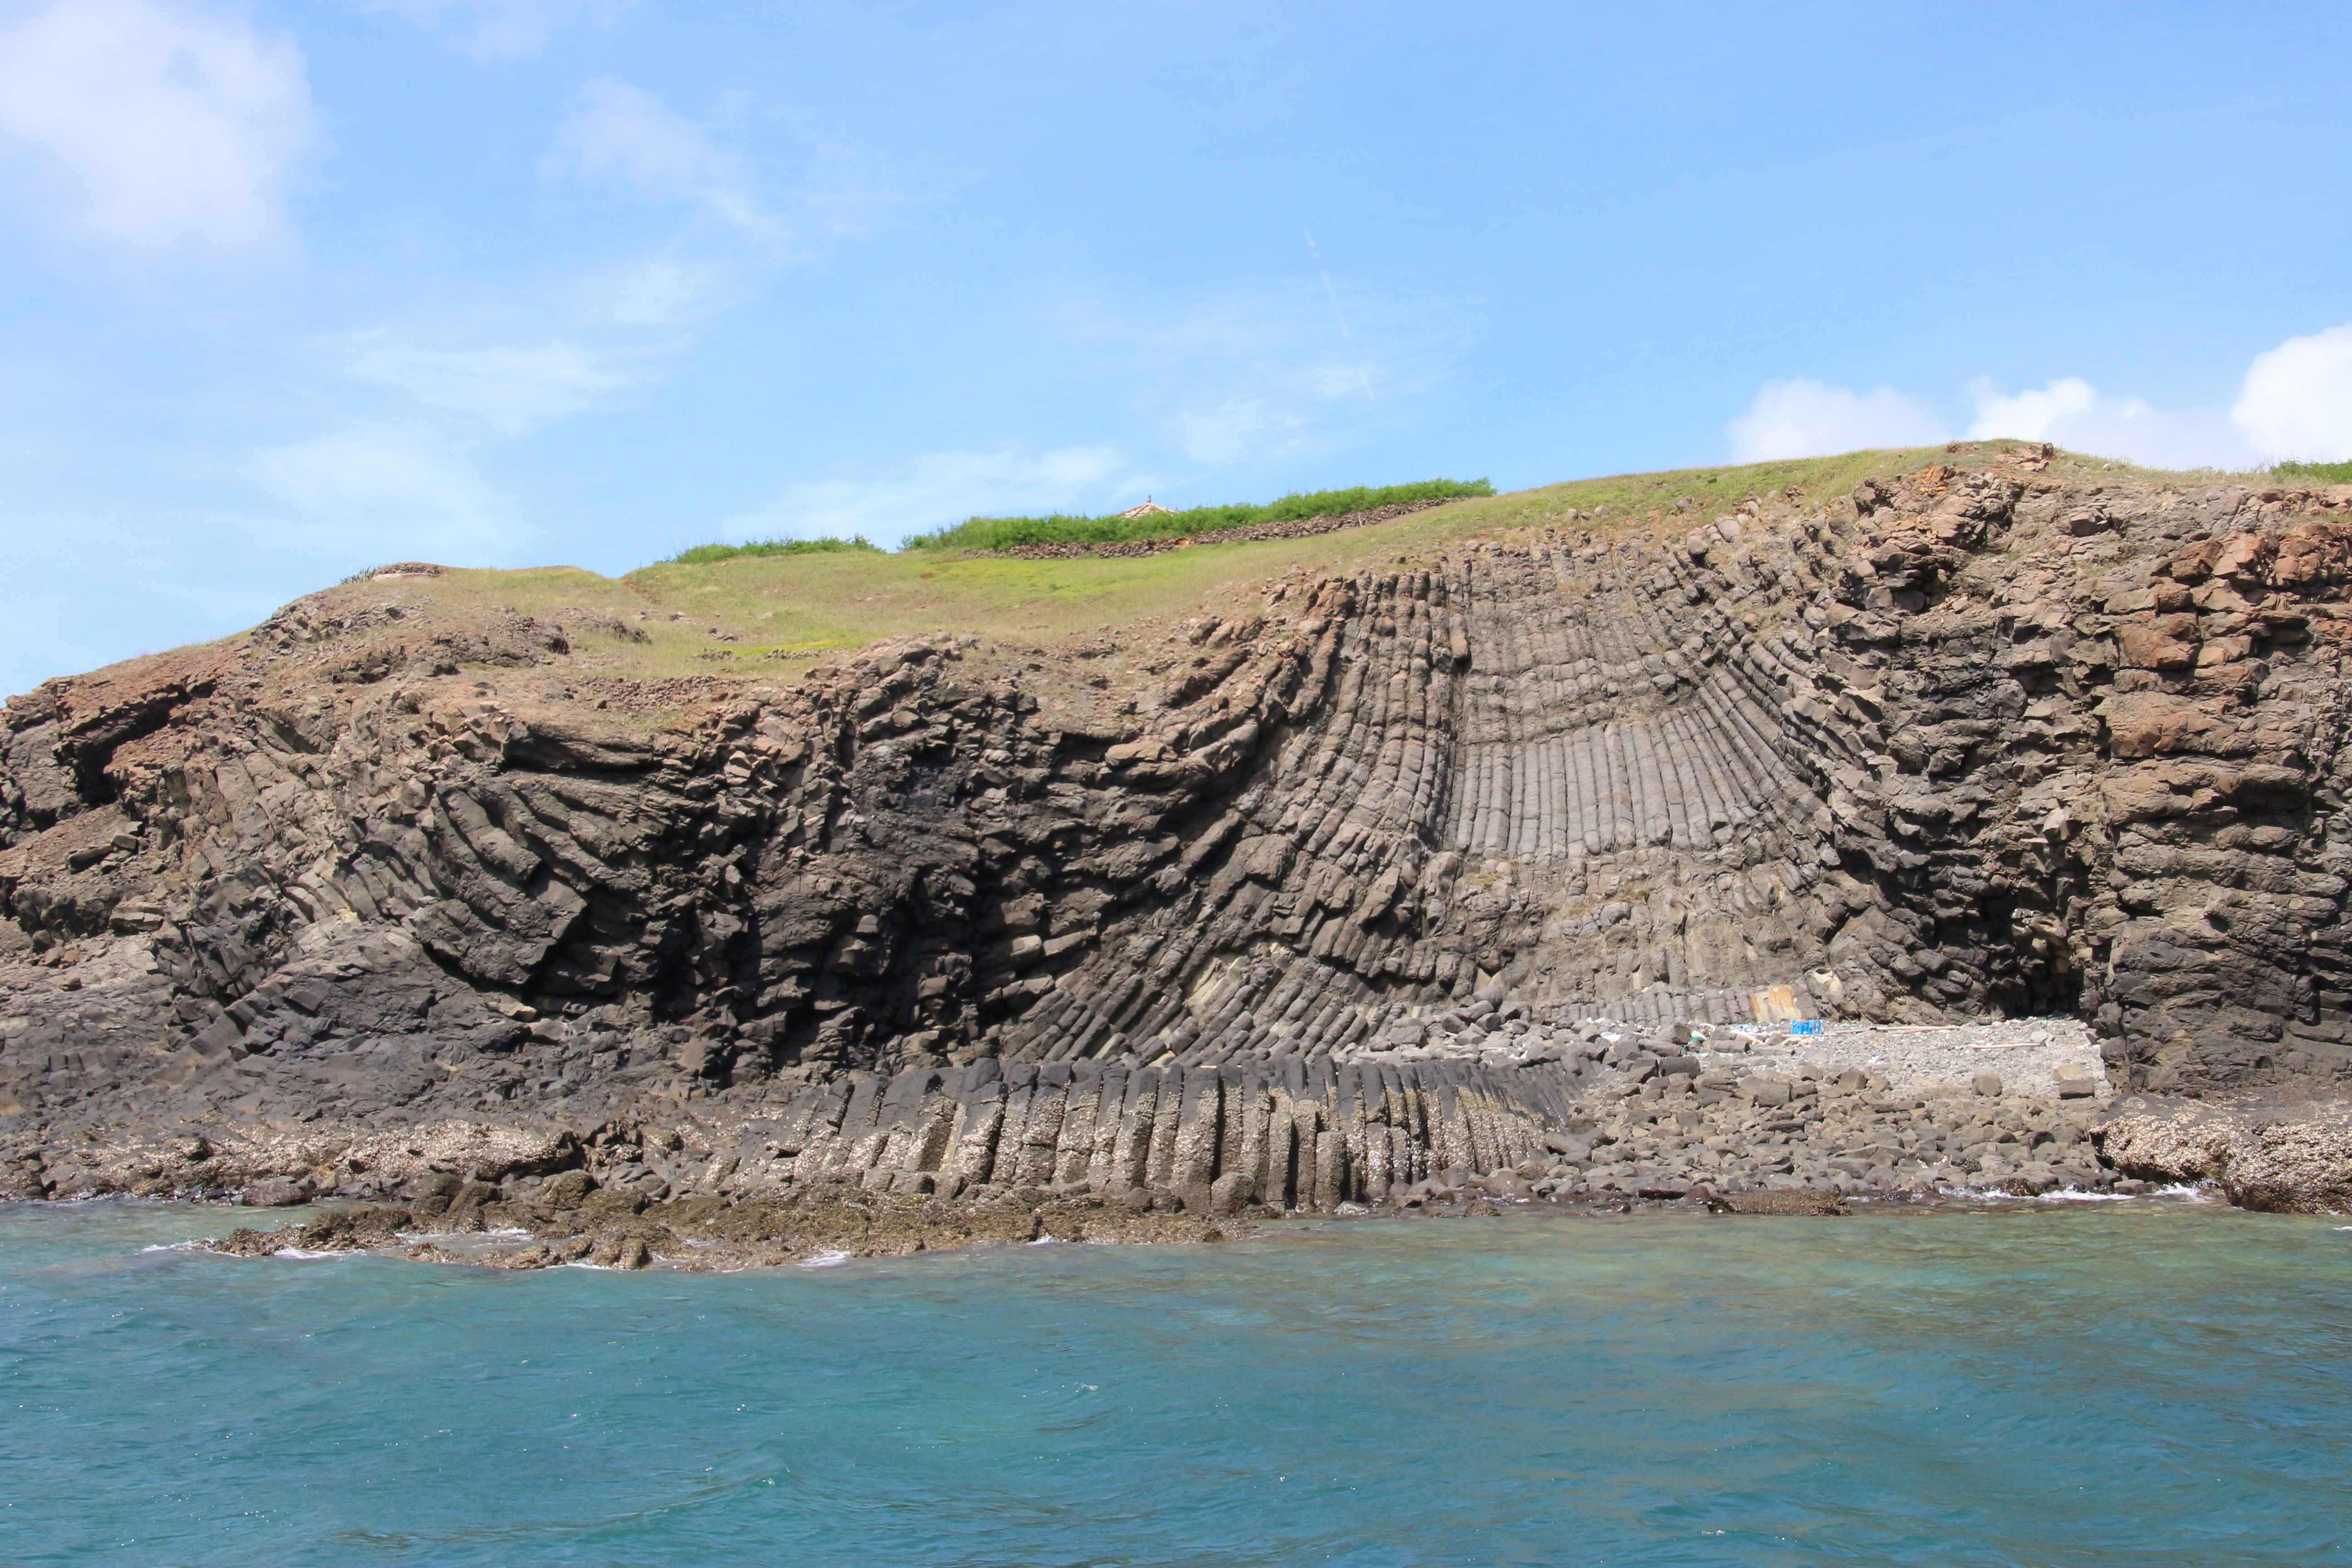
sea, coast, rock, vacation, formation, cliff, bay, island, terrain, geology, badlands, cape, wadi, basalt, landform, penghu, geographical feature, special terrain